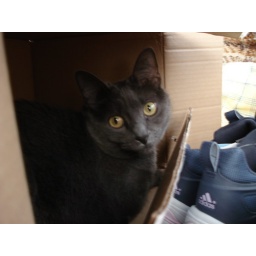
in my new shoes box